History of Wyoming

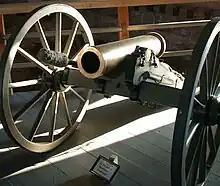
A 12-pounder mountain howitzer on display at Fort Laramie in eastern Wyoming.

The influx of emigrants and settlers into the state led to further encounters with the native people there, and settler military presence along the trails increased; military posts such as Fort Laramie were established. In 1851, representatives from the United States and American Indian nations signed the first Treaty of Fort Laramie in hopes of ensuring peace and the safety of settlers on the trails. While the 1850s were subsequently quiet, tensions rose again after settlers increasingly encroached upon lands promised to the tribes in the region. This was the case after settlers, in 1864, blazed the Bozeman Trail through the hunting grounds of the Powder River Country, which the United States had promised to the tribes in the 1851 treaty. As encounters between settlers and natives grew more serious in 1865, Major General Grenville M. Dodge ordered the first Powder River Expedition to attempt to quell the violence. The expedition ended in the Battle of the Tongue River against the Arapaho. In the following year, the fighting escalated into Red Cloud's War, which was the first major military conflict between the United States and the Wyoming Indian tribes. The second Treaty of Fort Laramie in 1868 ended the war by closing the Powder River Country to whites. Violation of this treaty by miners in the Black Hills led to the Black Hills War in 1876, which was fought mainly along the border of Wyoming and Montana.